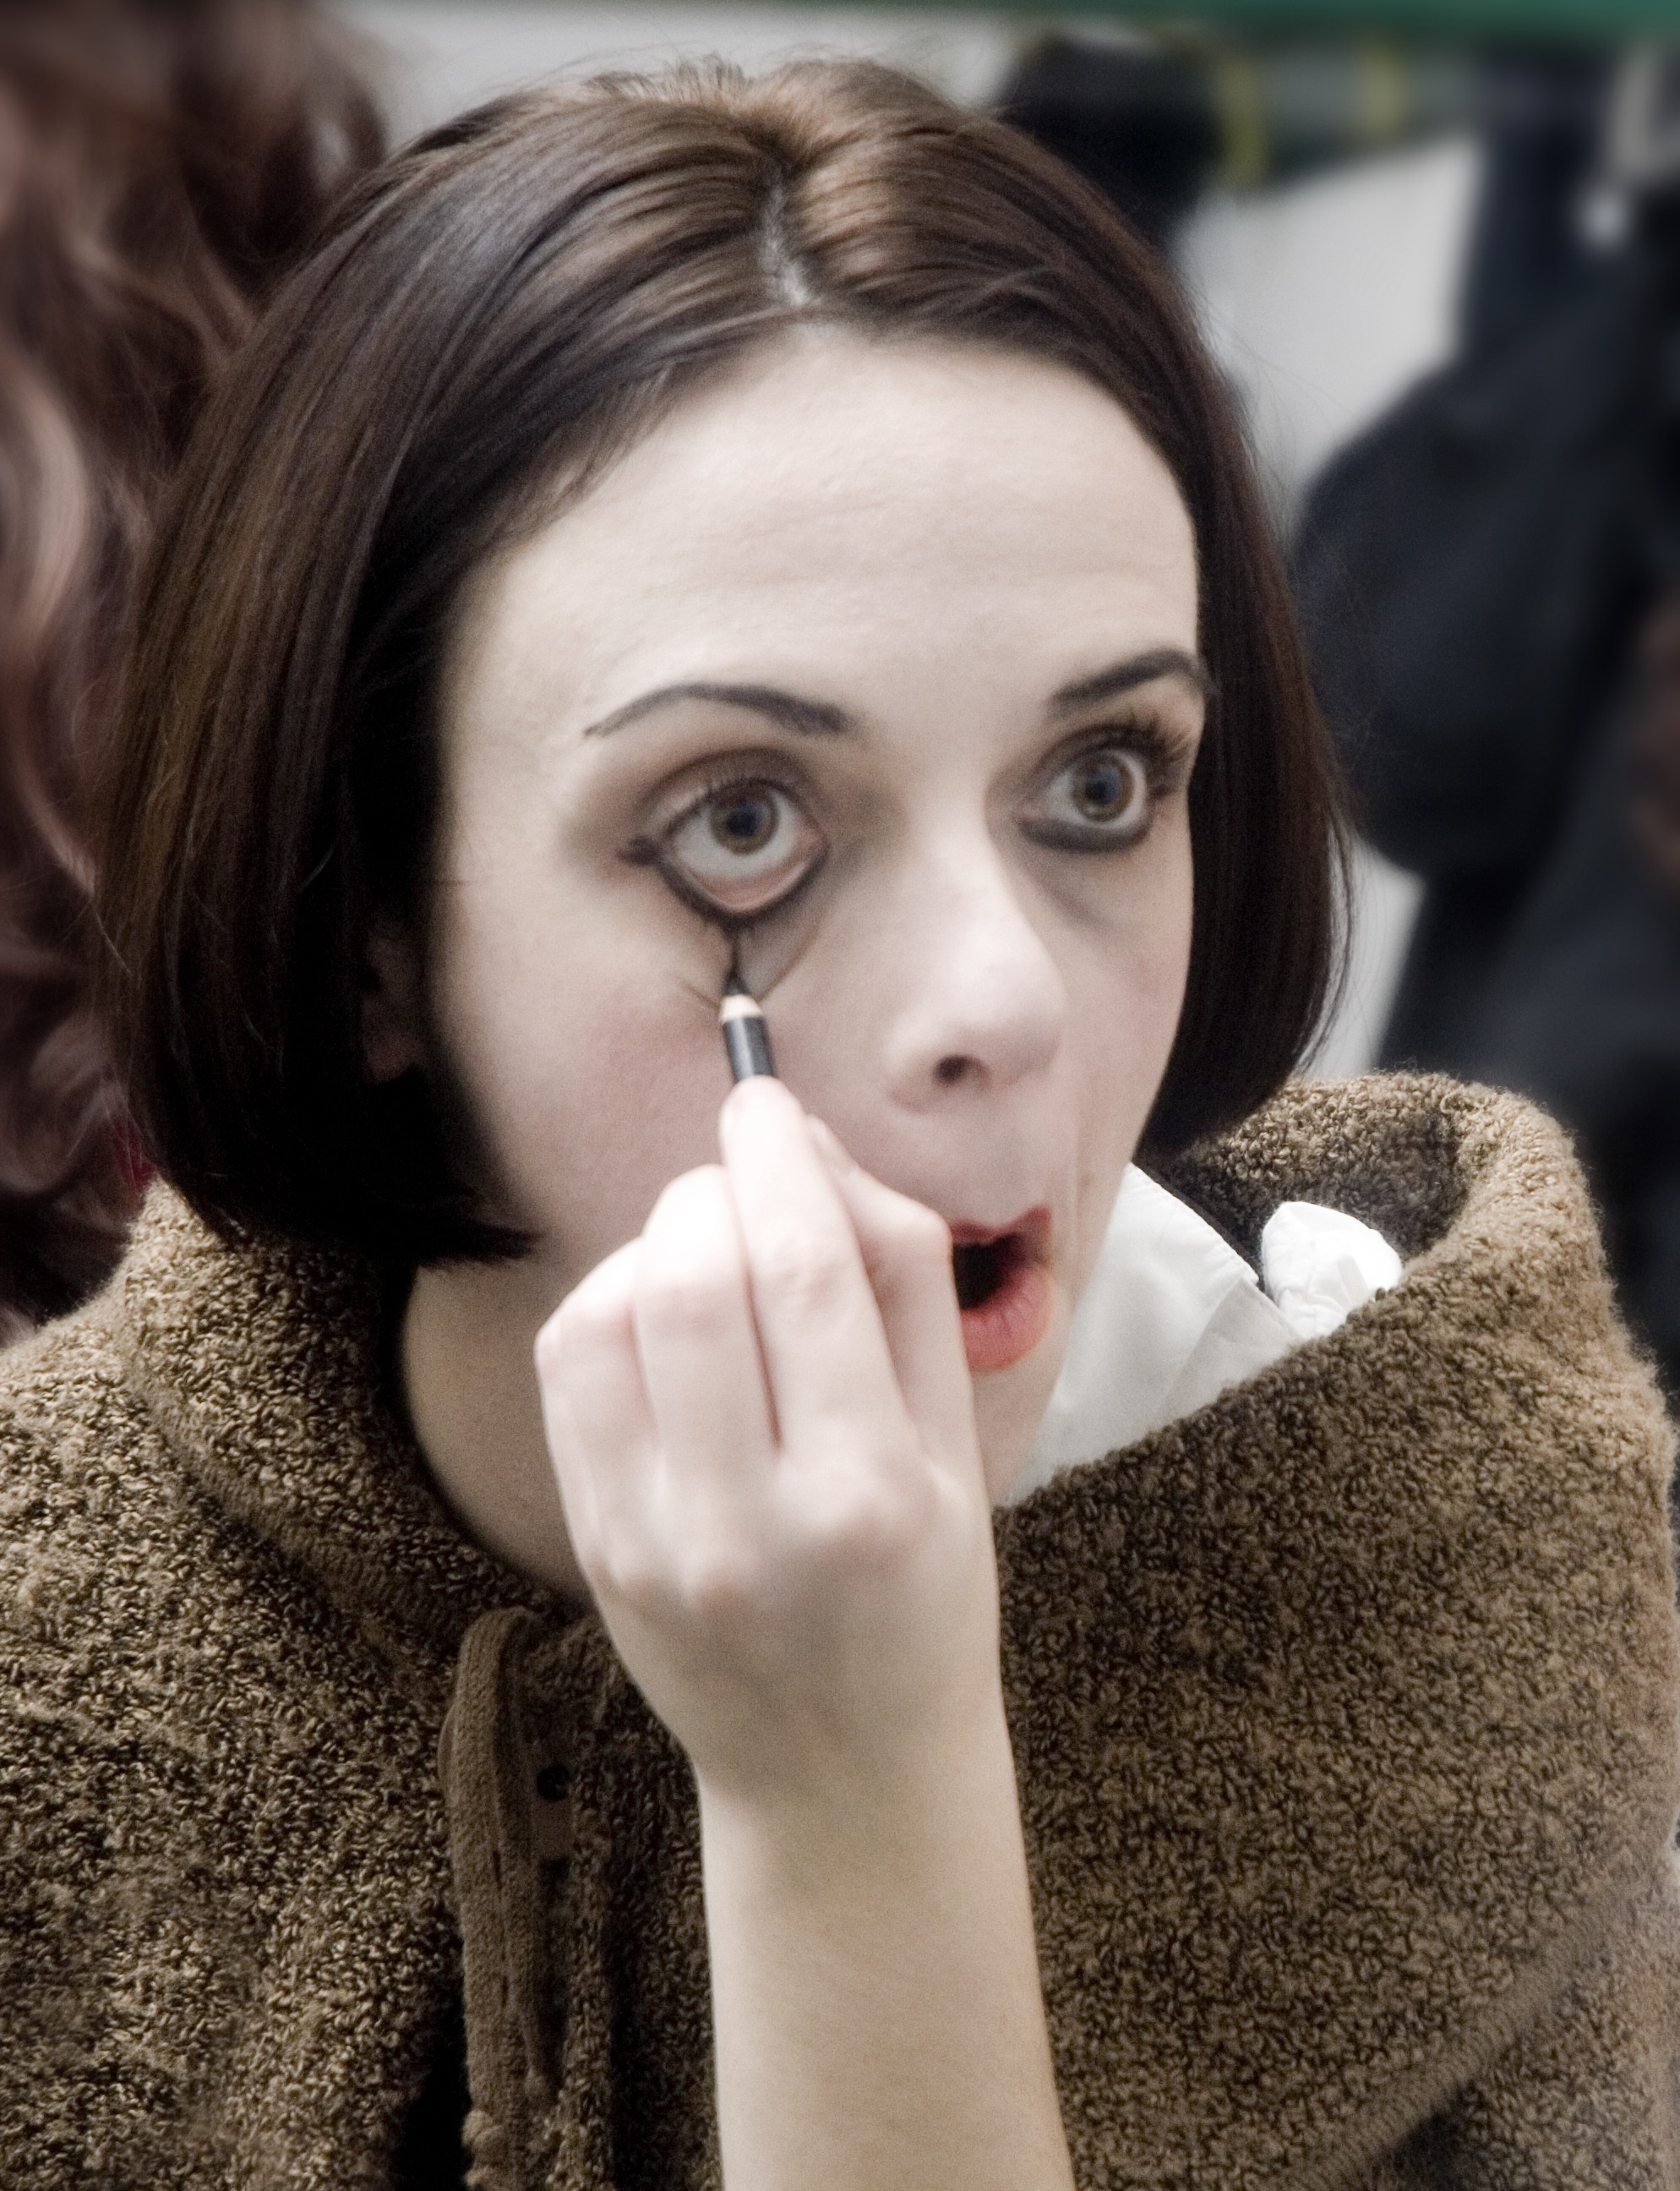
person, girl, woman, hair, photography, portrait, model, color, fashion, clothing, lady, hairstyle, long hair, ink, close up, human body, face, nose, art, eye, head, skin, beauty, teatro, vista, organ, trick, photo shoot, brown hair, portrait photography, black pencil